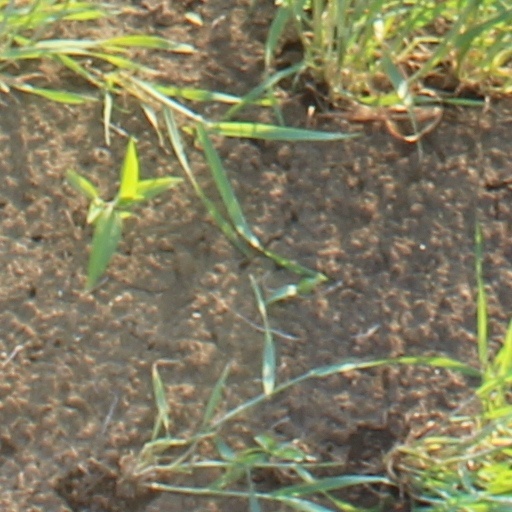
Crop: wheat